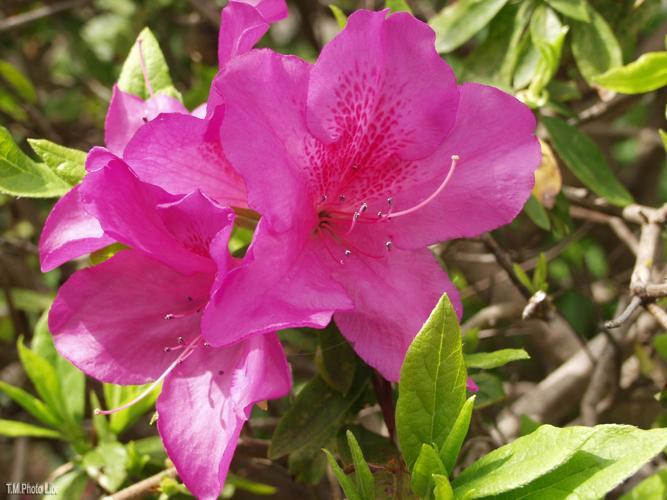
Label: azalea